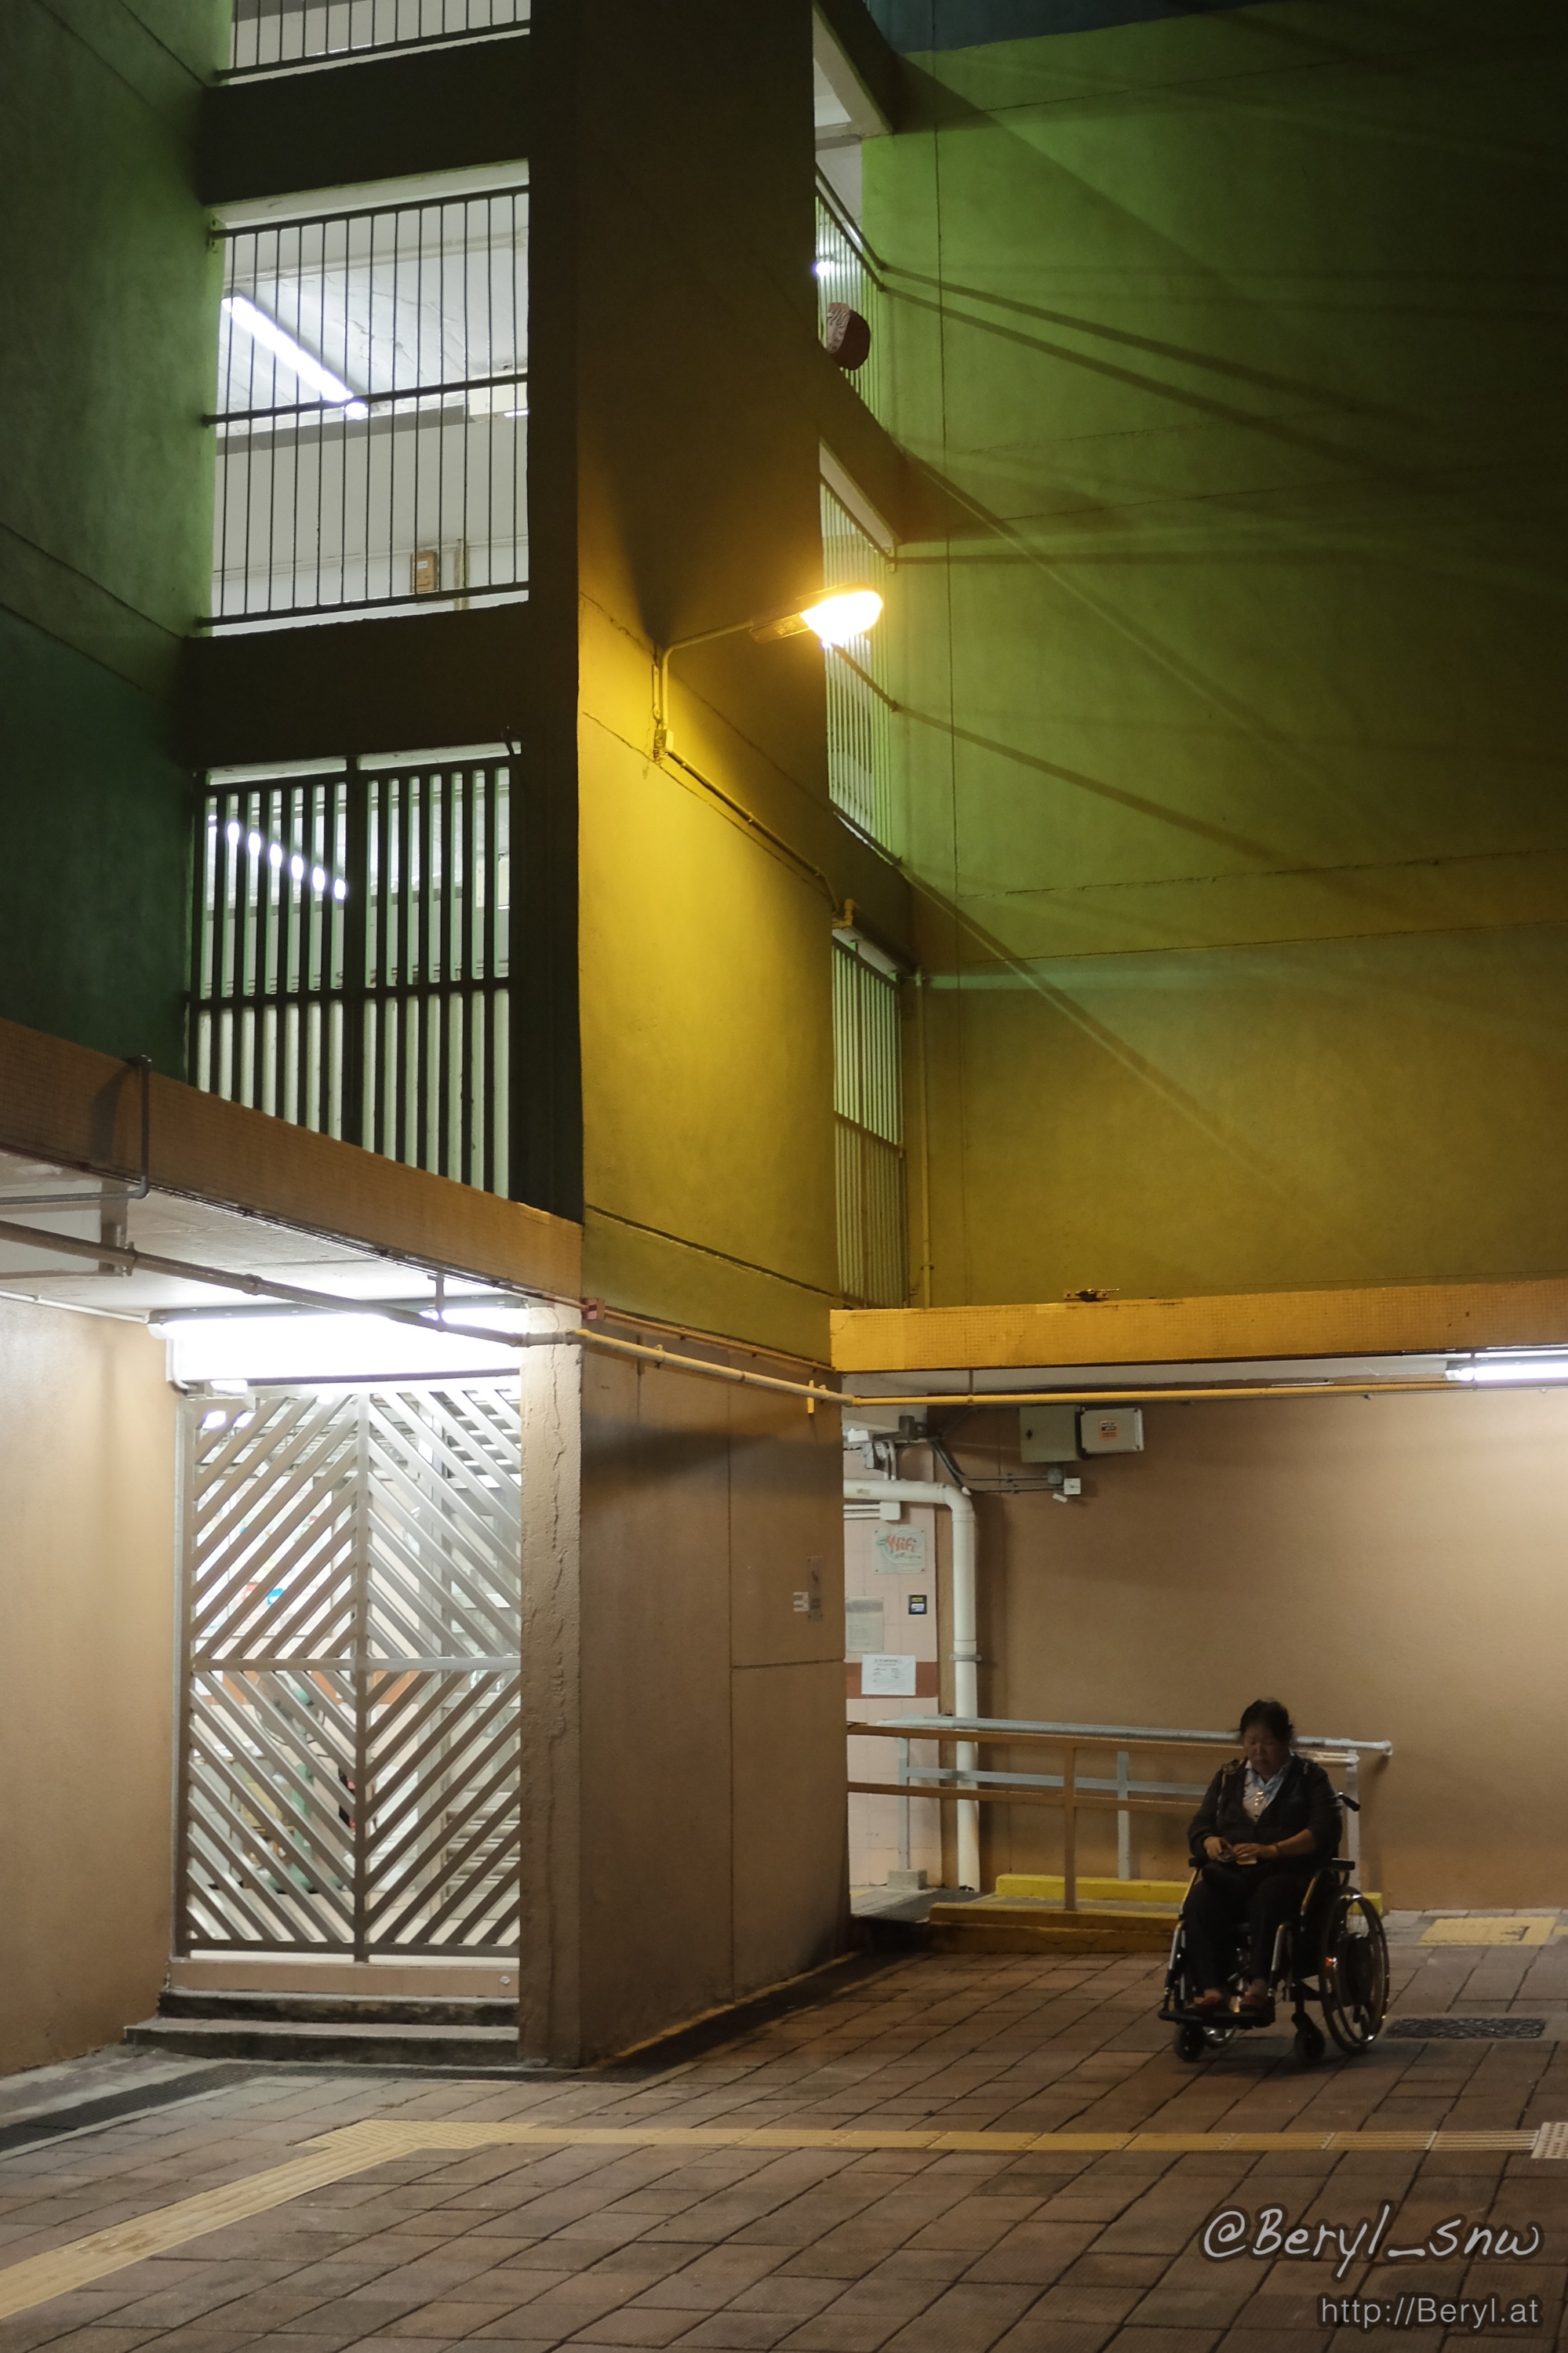
light, architecture, wood, street, house, chair, floor, old, home, wall, fujifilm, hall, facade, professional, lighting, interior design, streetphotography, sad, design, women, 35mm, f2, hongkong, x100s, weel, window covering